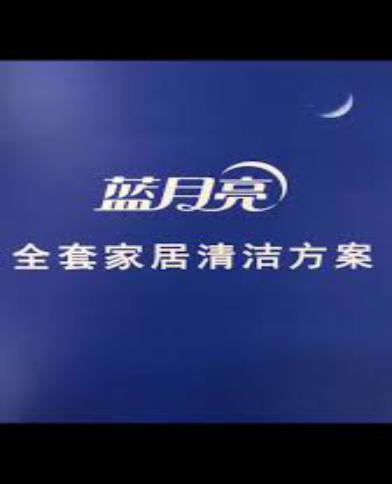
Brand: bluemoon
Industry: Necessities